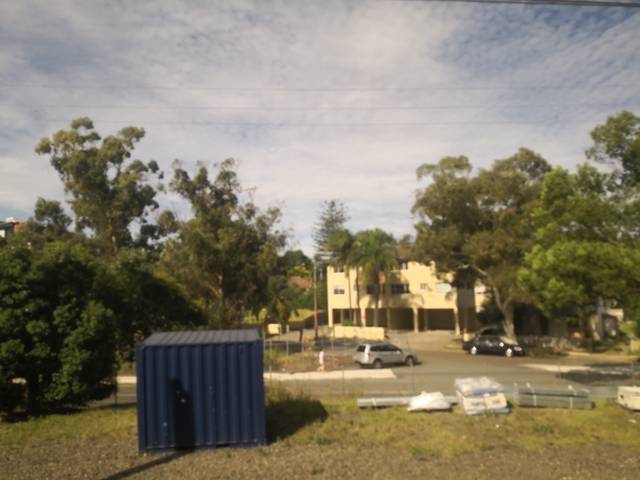
Region: Australia
Coordinates: -33.868, 151.091